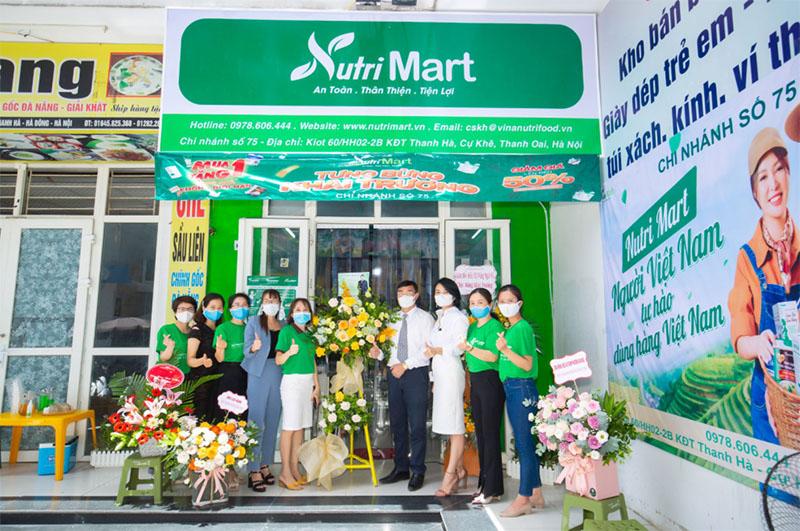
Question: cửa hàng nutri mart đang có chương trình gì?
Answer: chương trình khai trương giảm giá 50%, mua 1 tặng 1